Kowloon East Barracks

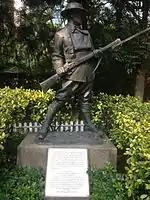

The military facility was named for Canadian Army Company Sergeant Major John Robert Osborn of the Winnipeg Grenadiers. Osborn was a British-born Canadian who died defending Hong Kong in 1941. He was awarded the Victoria Cross and a barracks in Hong Kong was named in his honour in 1945 after the liberation. Osborn is memorialised at Sai Wan War Cemetery and also through a statue of an anonymous World War I soldier in Hong Kong Park on Hong Kong Island. The statue of the anonymous World War I soldier was originally part of the Eu Tong Sen statuary collection at Eucliff villa. When Eucliff villa was demolished, the Eu family donated the statue in the 1980s to Osborn Barracks in Kowloon where it stayed for 20 years before being relocated to Hong Kong Park.